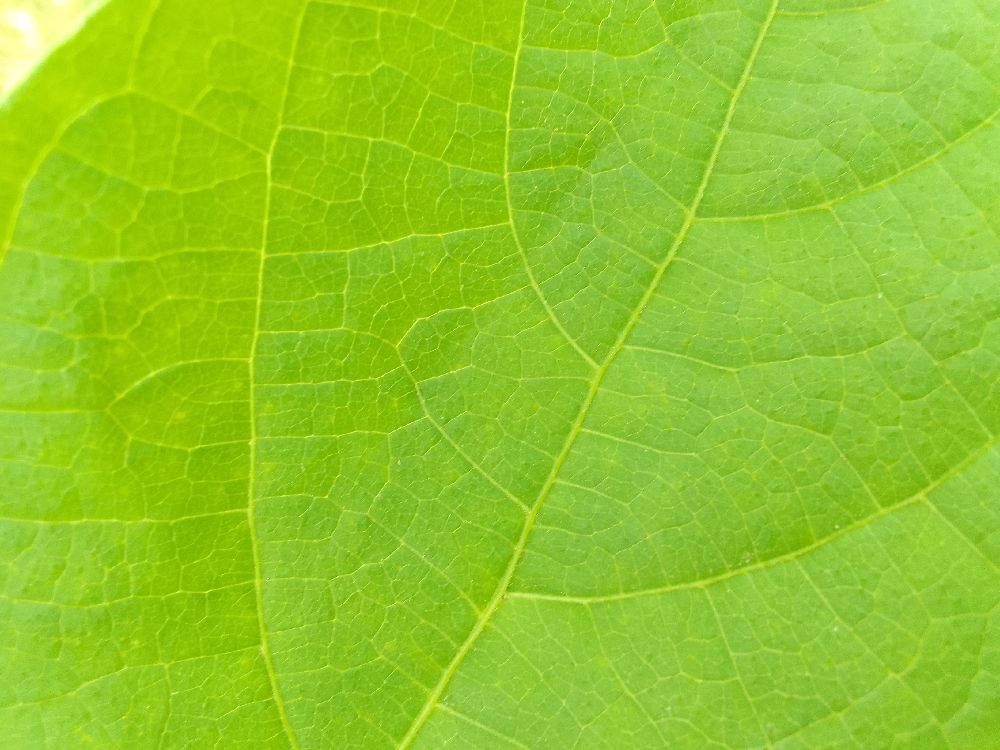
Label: healthy